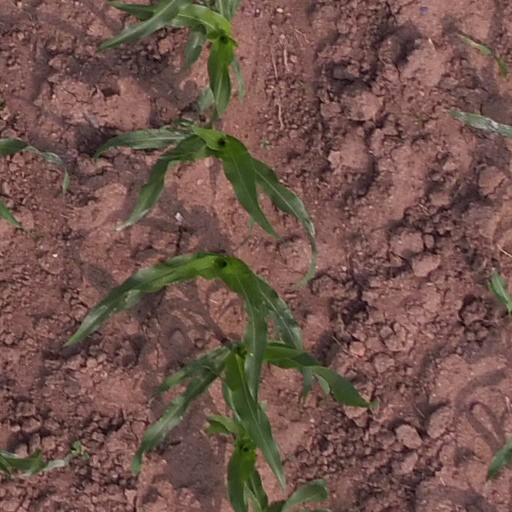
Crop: maize; corn